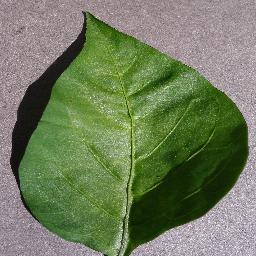
Label: Pepper,_bell___healthy